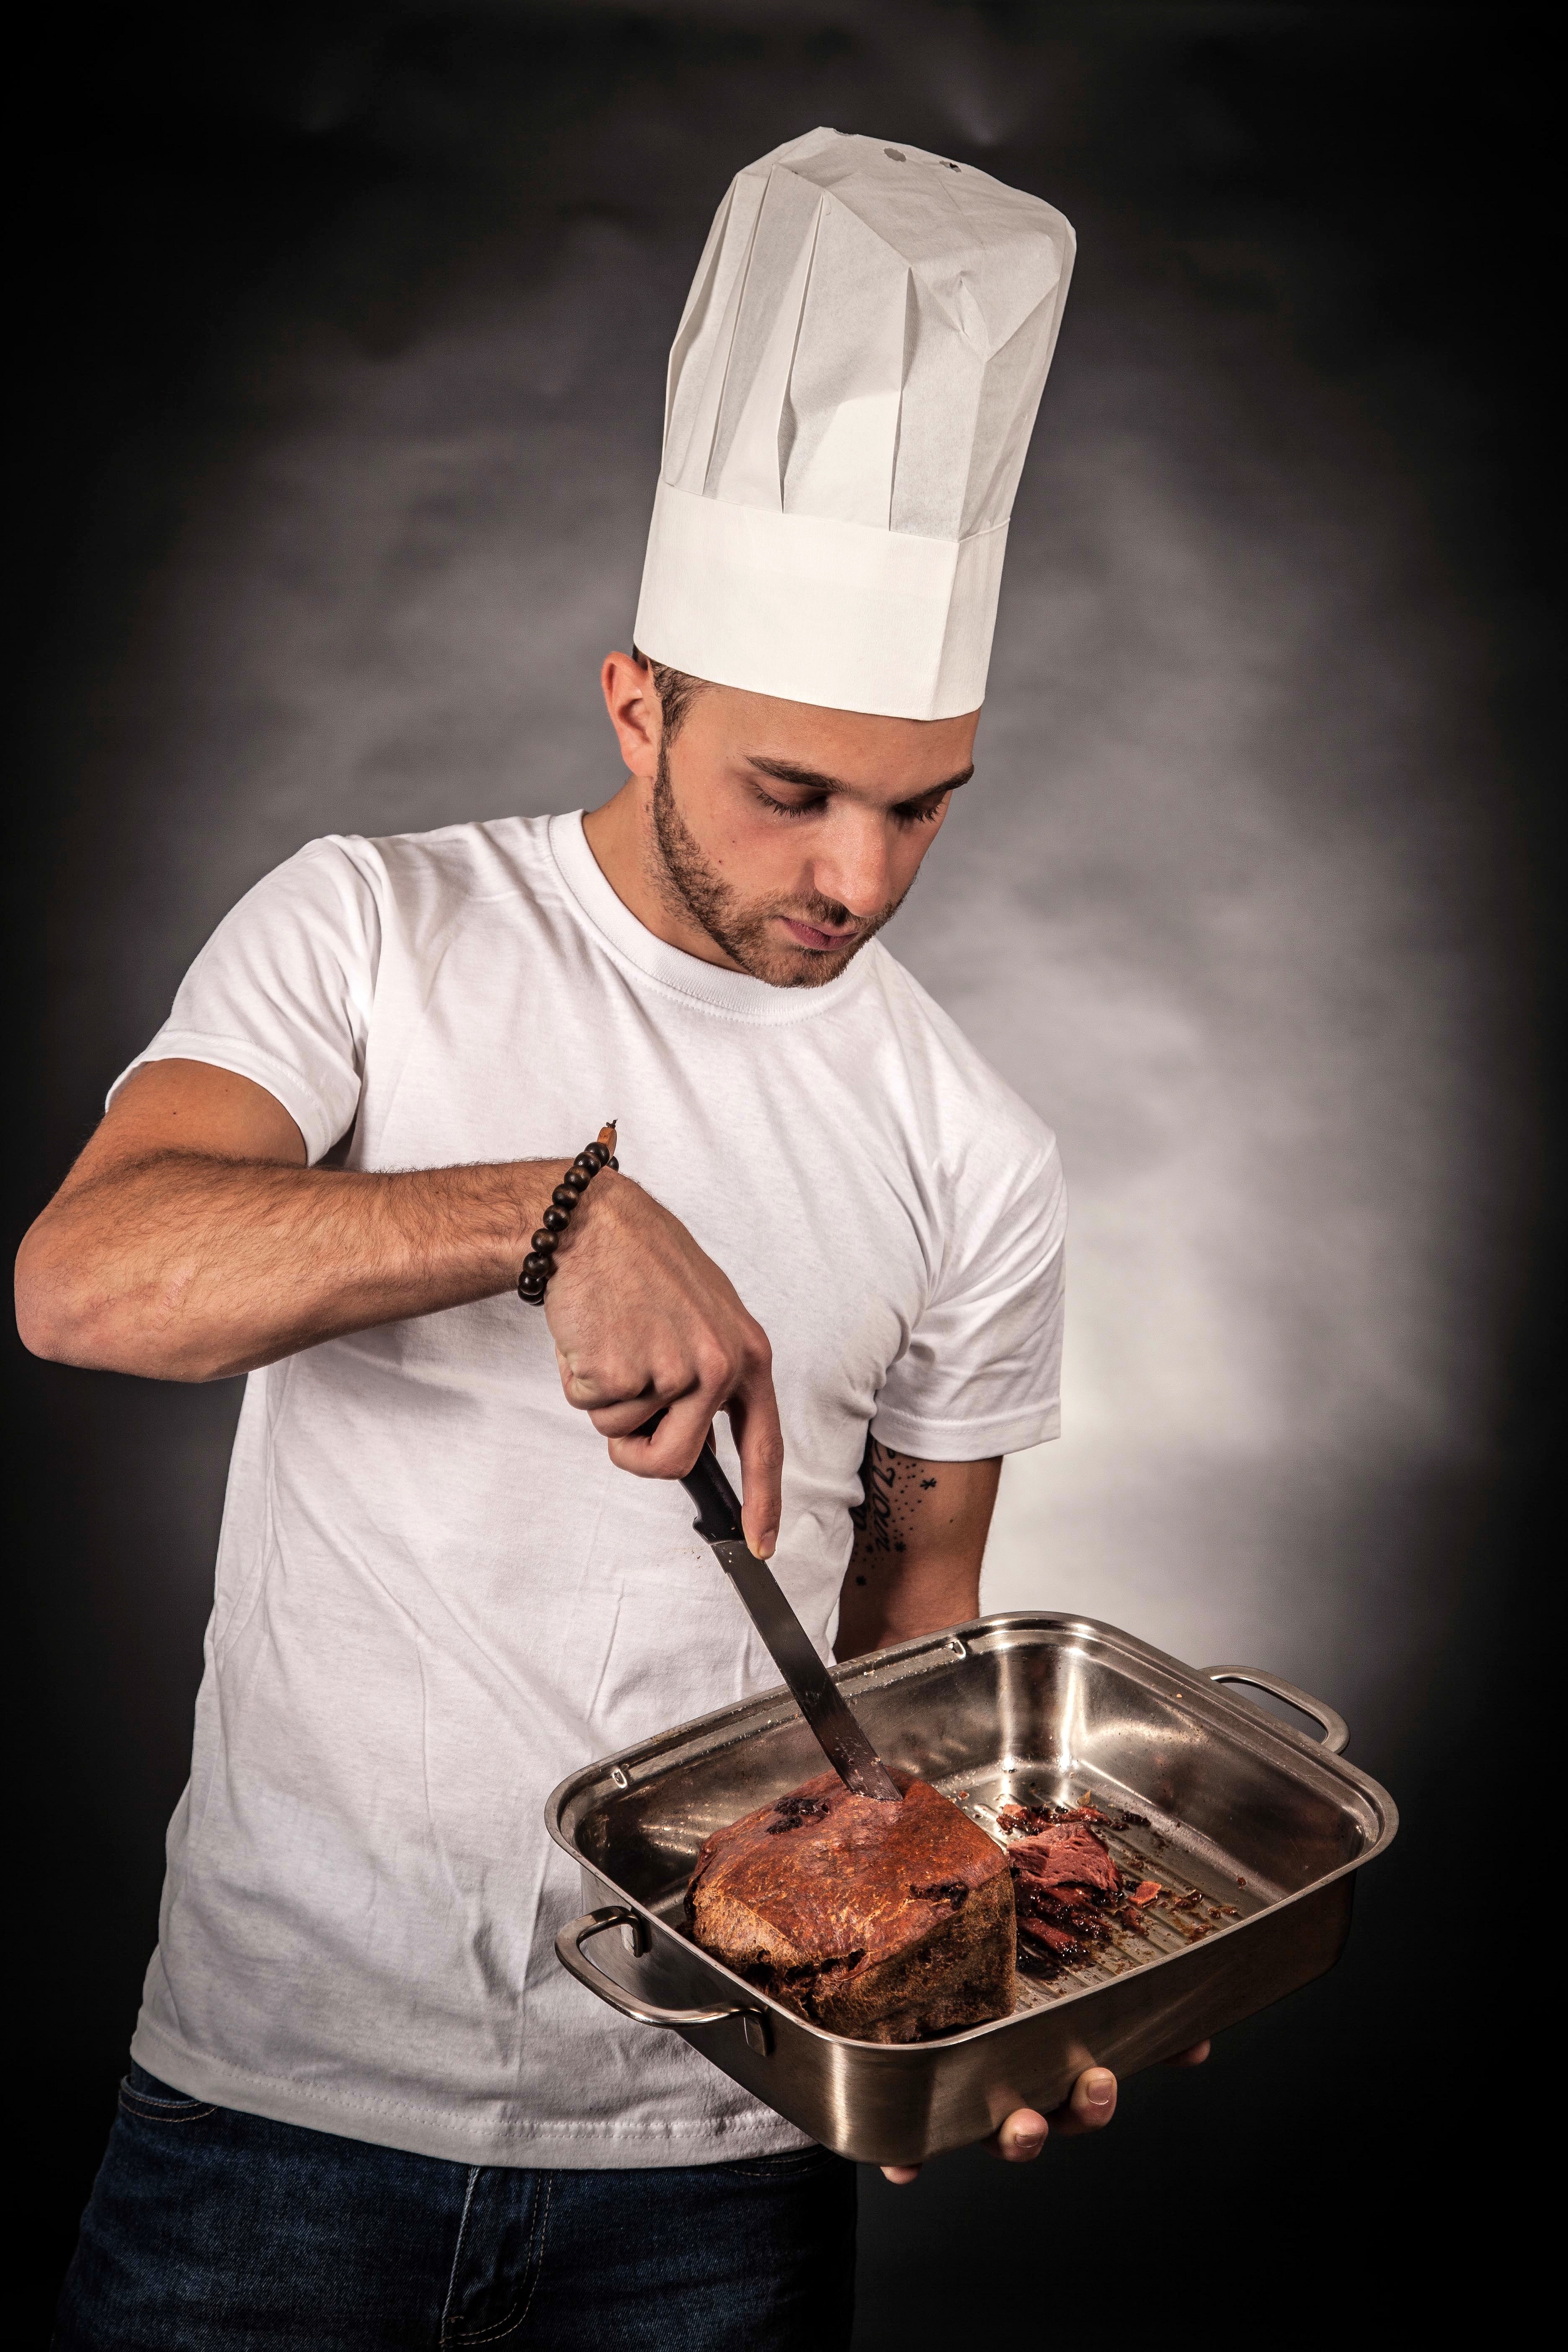
person, cutlery, food, cooking, kitchen, professional, profession, gourmet, eat, meat, pan, preparation, chef, cook, cut, tasty, court, sense, sear